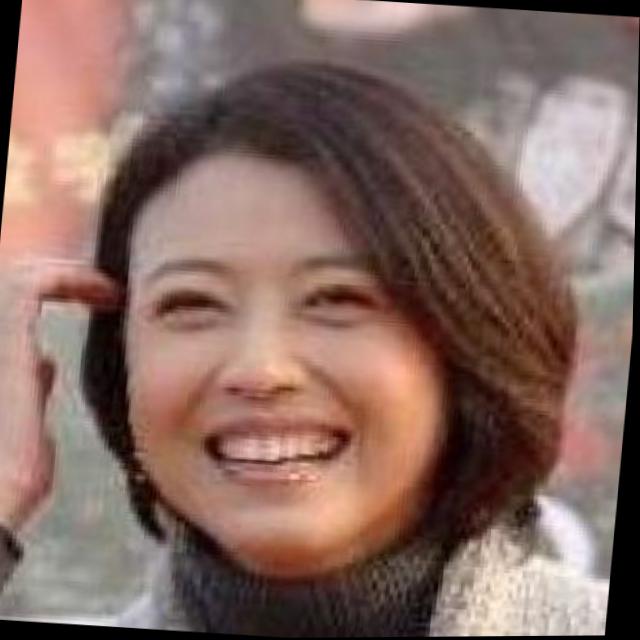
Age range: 45-64